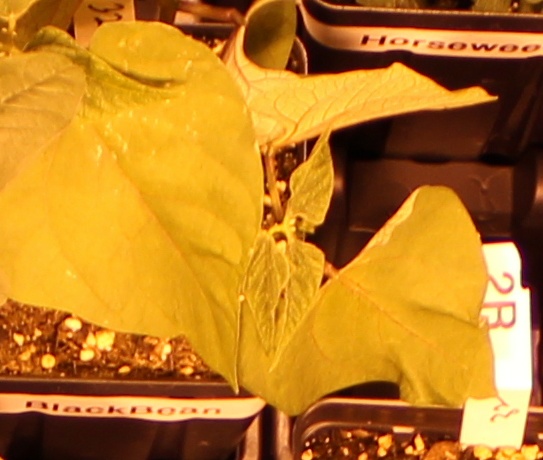
Label: Blackbean